Galveston (film)

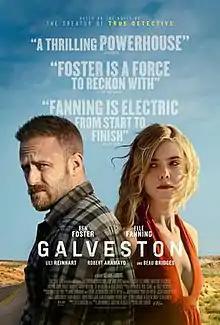
Theatrical release poster

Galveston is a 2018 American thriller film directed by Mélanie Laurent in her English-language directorial debut. It is written by Nic Pizzolatto (under the pseudonym "Jim Hammett") and based on his 2010 novel of the same name. It follows a dying hitman (Ben Foster), who escapes a set up and heads to the titular town to plan his revenge, taking a young girl who was kidnapped by his boss (Elle Fanning).